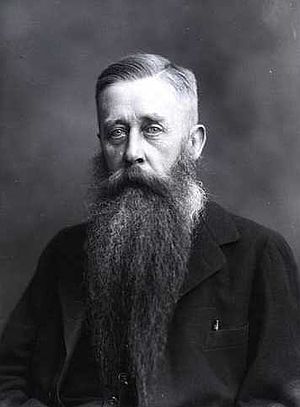
Johan Ludvig Heiberg (filolog)
J.L. Heiberg (1854-1928) i 1918. Foto af Julie Laurberg.
Johan Ludvig Heiberg var en dansk klassisk filolog, professor, dr.phil. og skolemand.